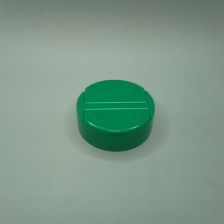
Color: green
Cap type: dual flip-top cap